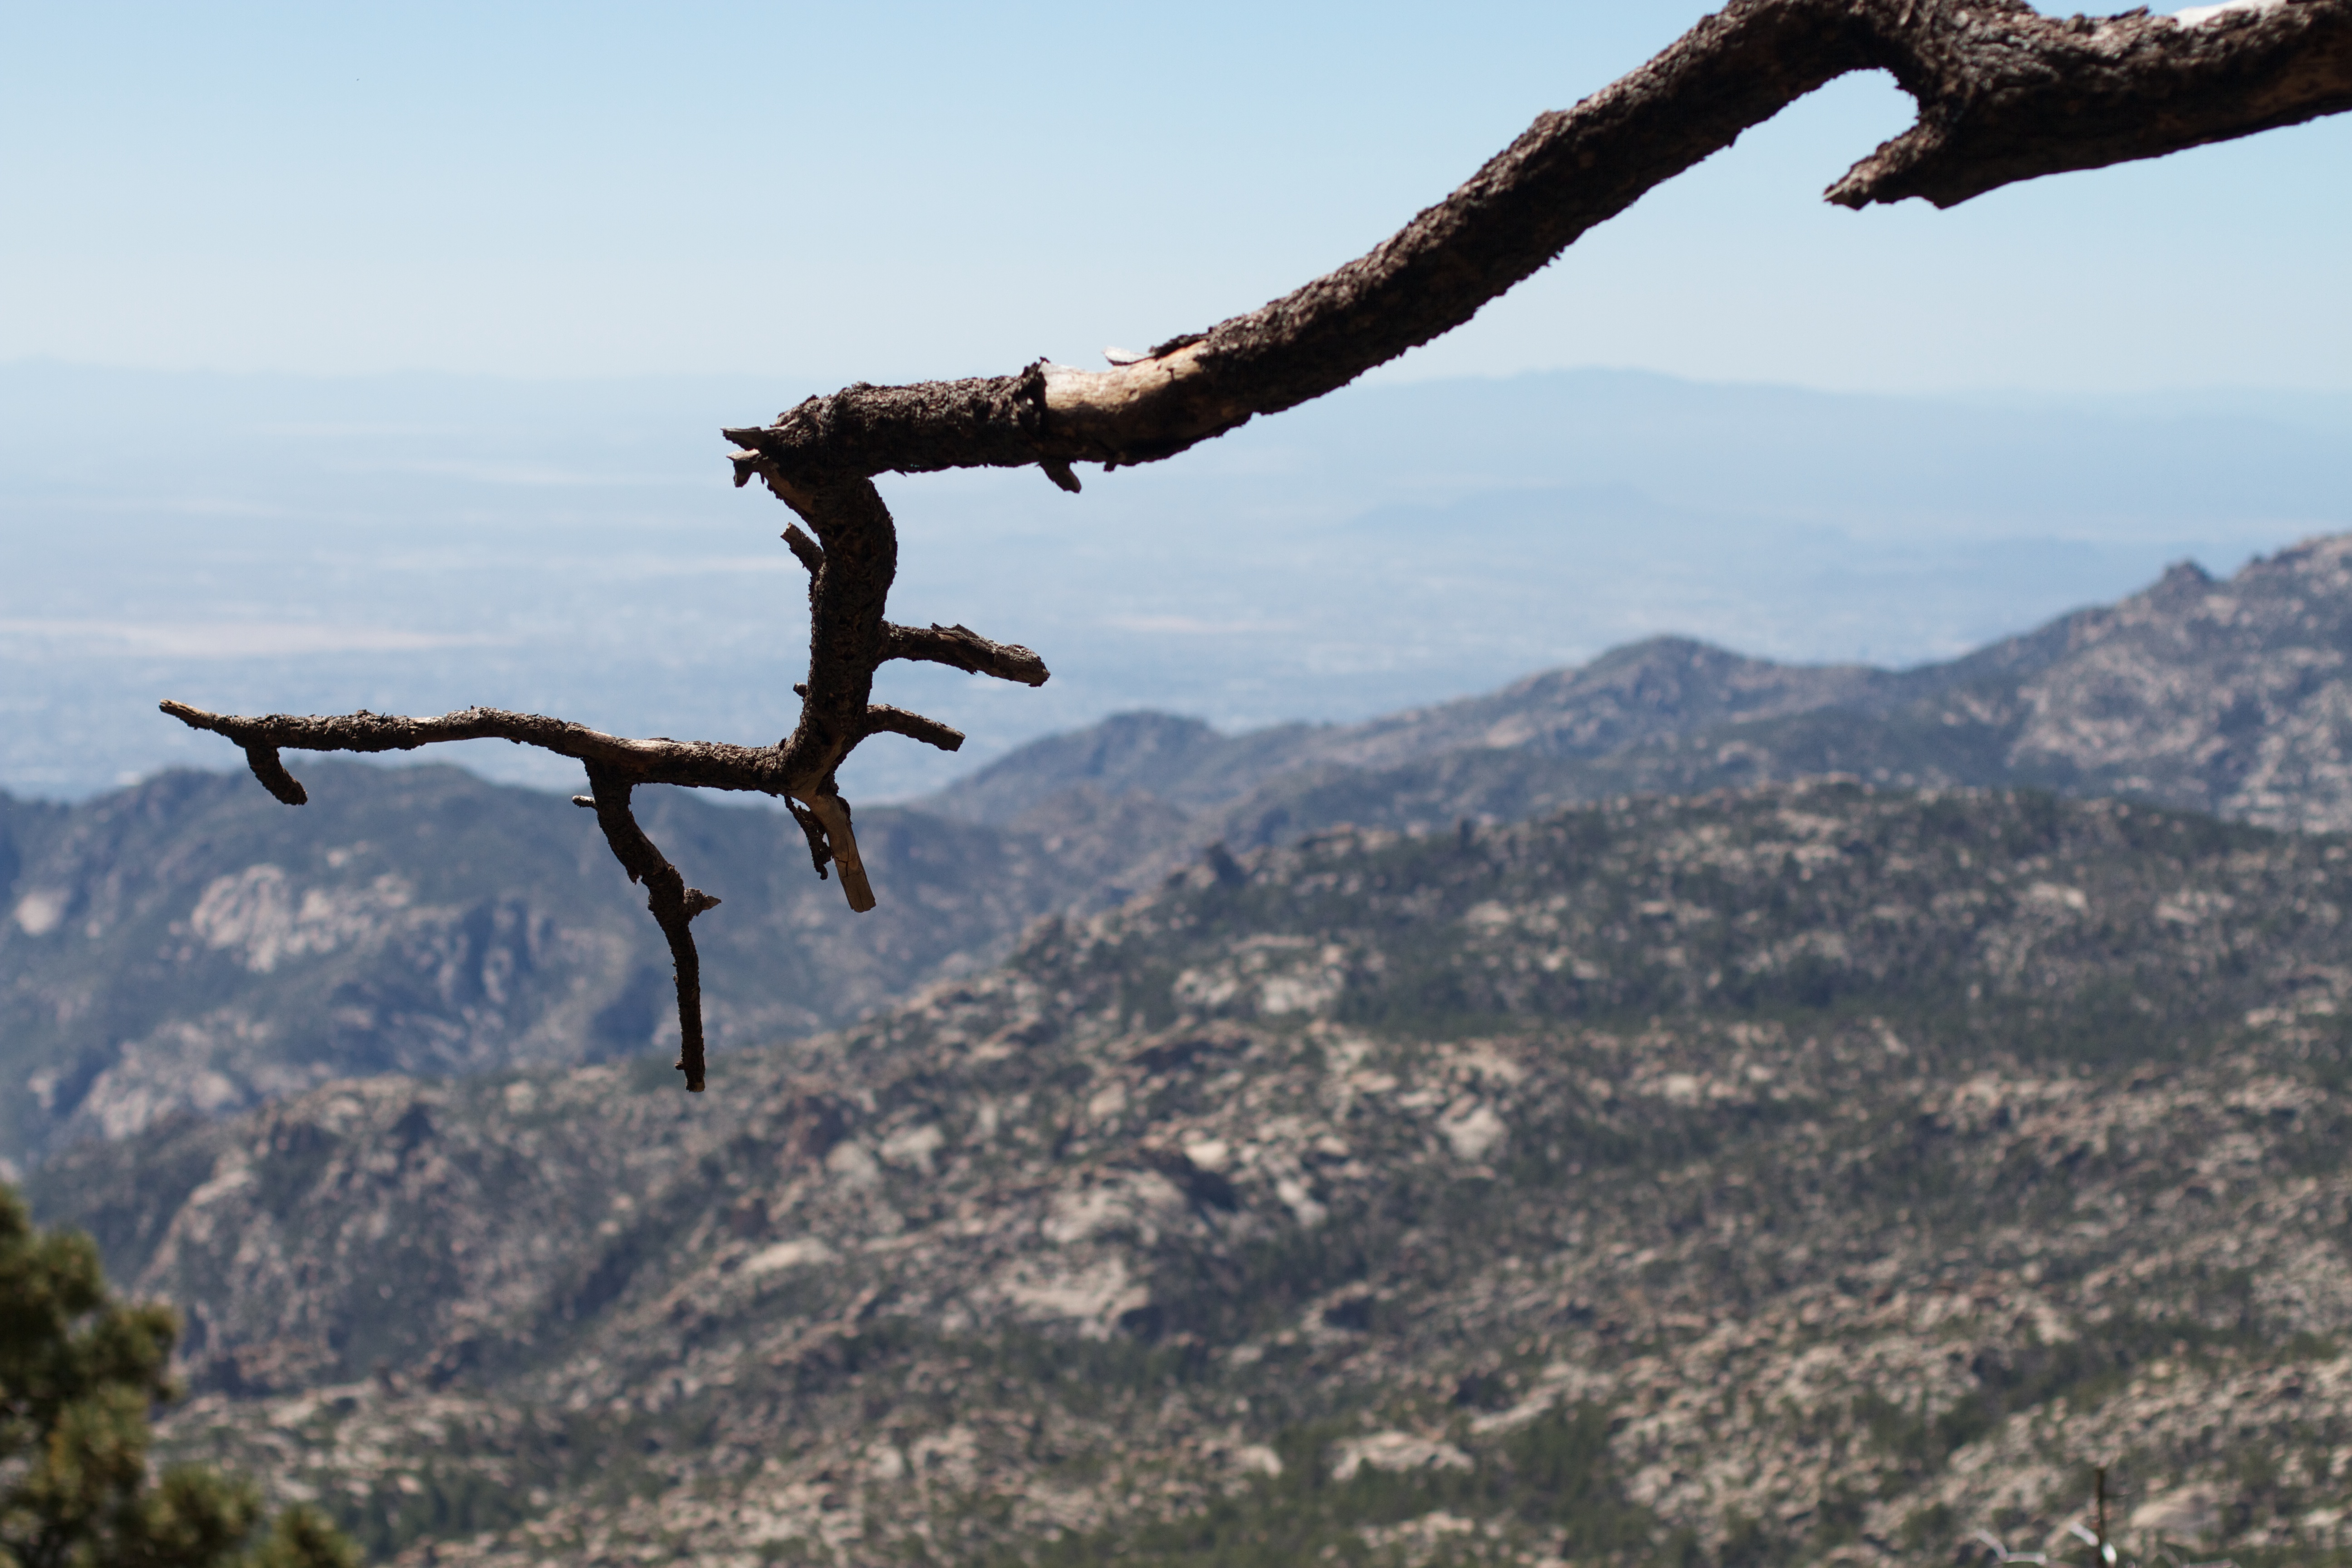
tree, nature, branch, mountain, flower, wind, woody plant